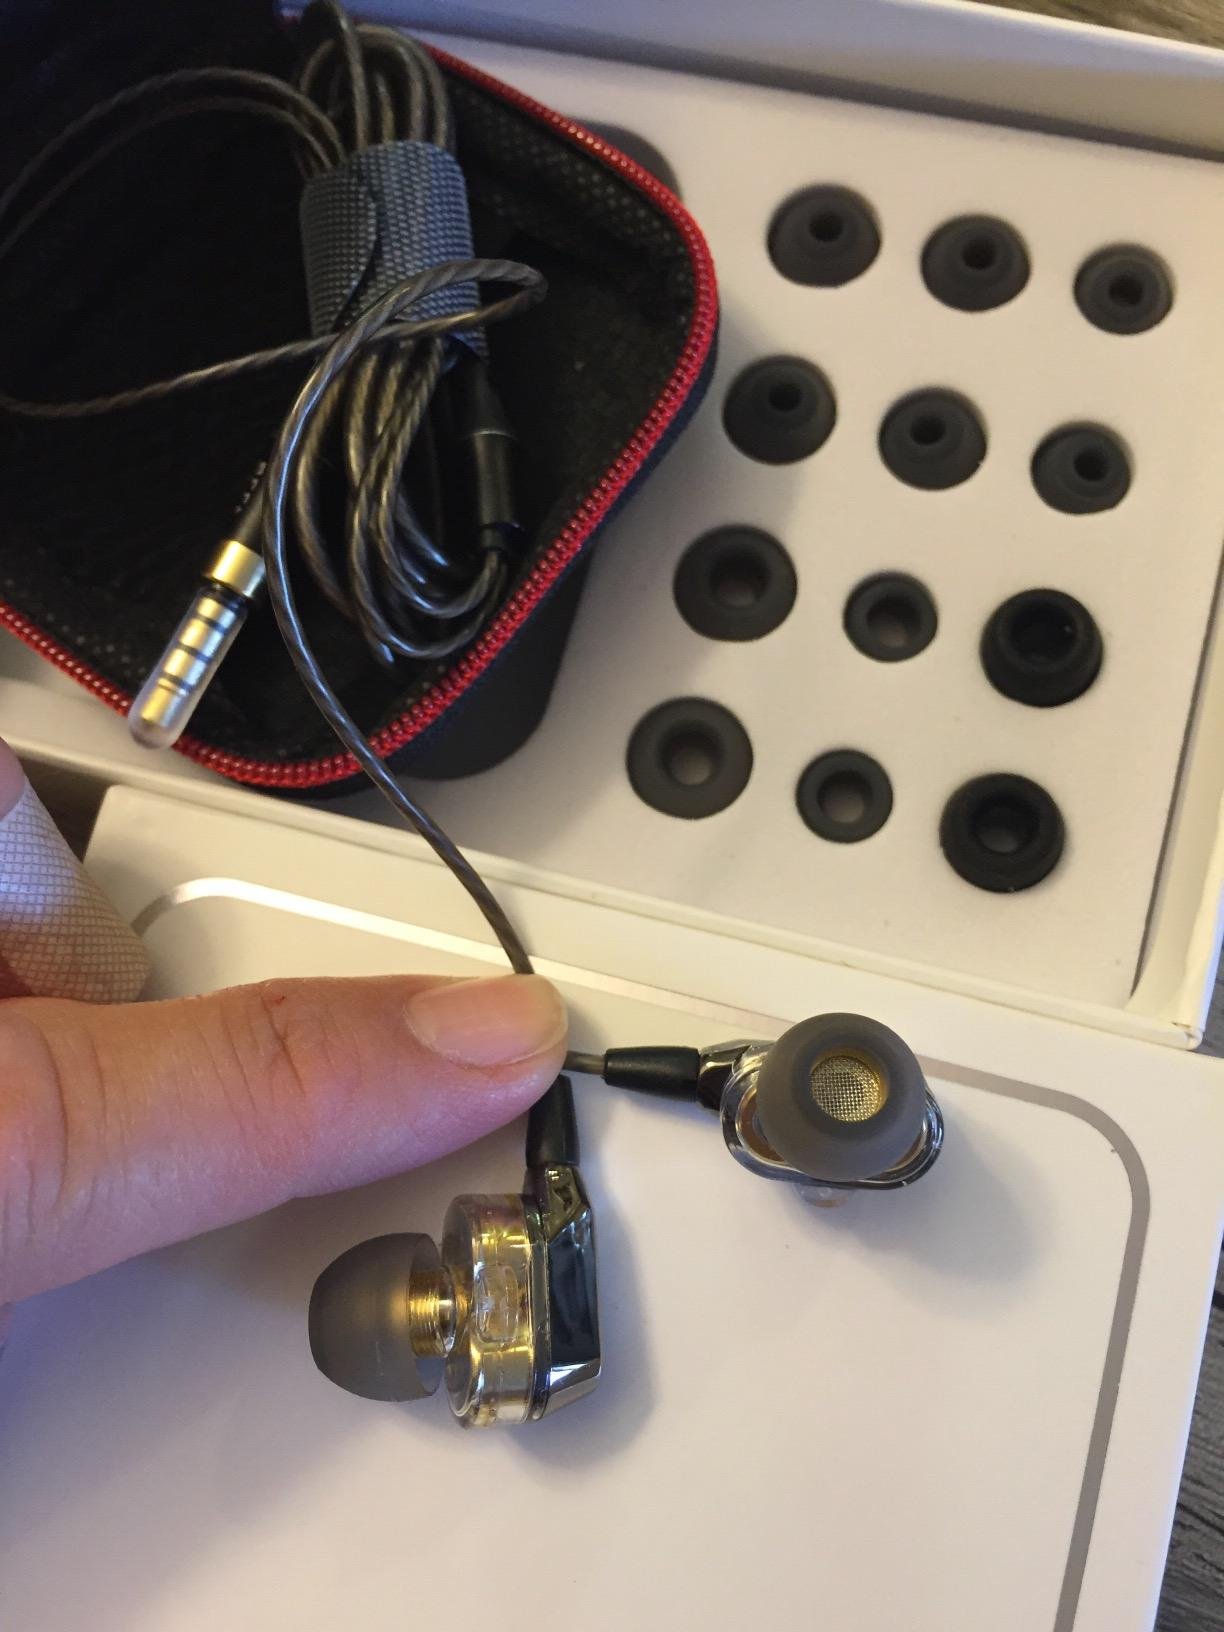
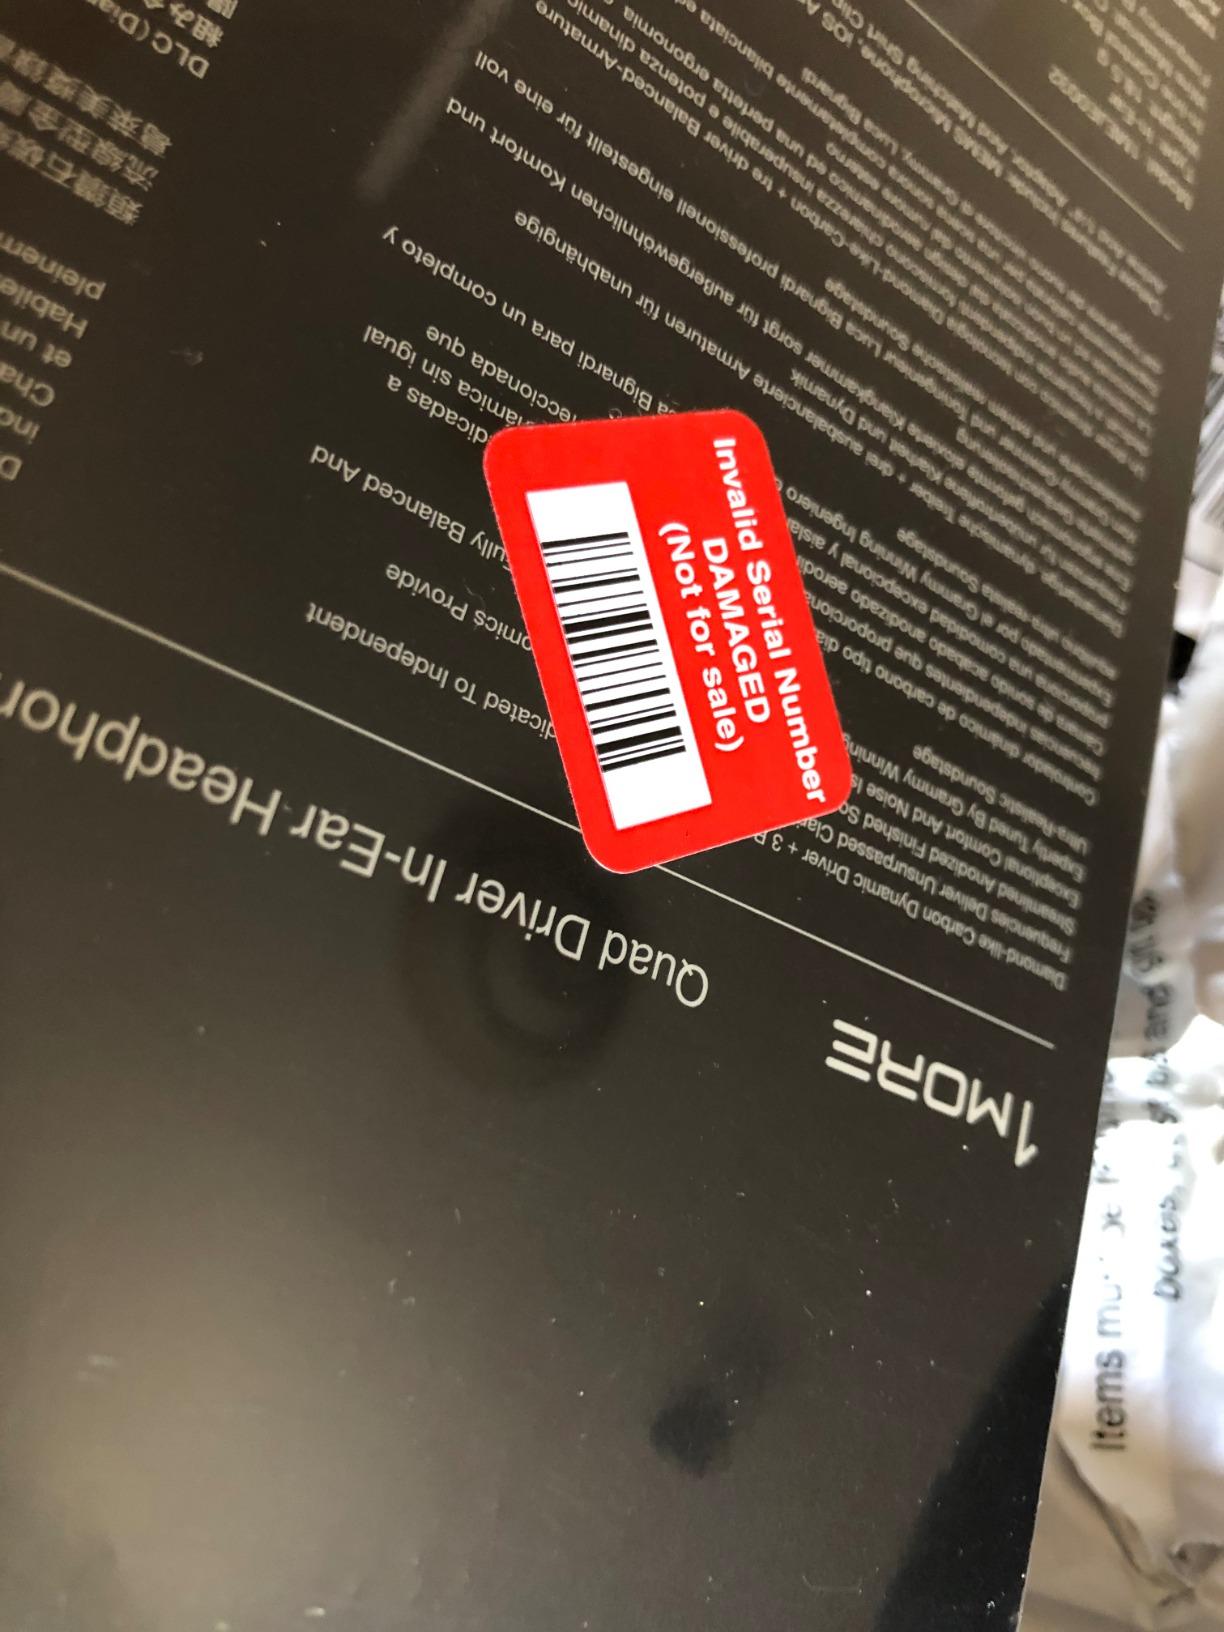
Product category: headphones
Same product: no